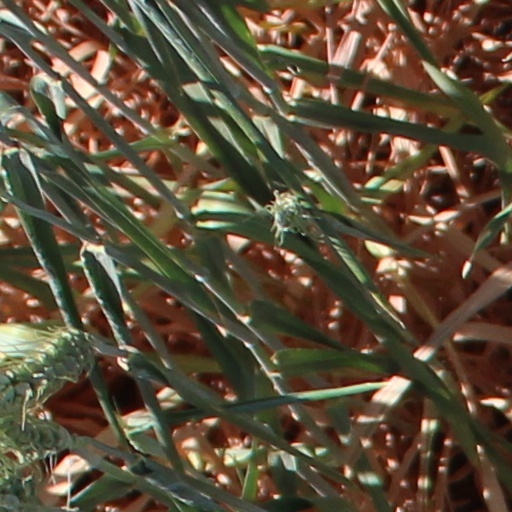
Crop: wheat